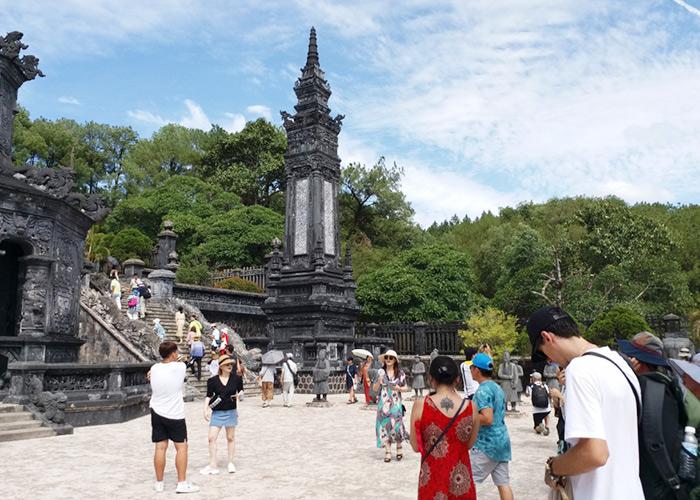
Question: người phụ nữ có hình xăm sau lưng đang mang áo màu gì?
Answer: người phụ nữ có hình xăm sau lưng đang mang áo váy màu đỏ